Punit Pathak

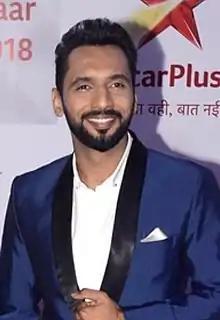
Pathak in 2018

In 2019, he participated in Colors TV's reality and stunt series "" and emerged as the winner.